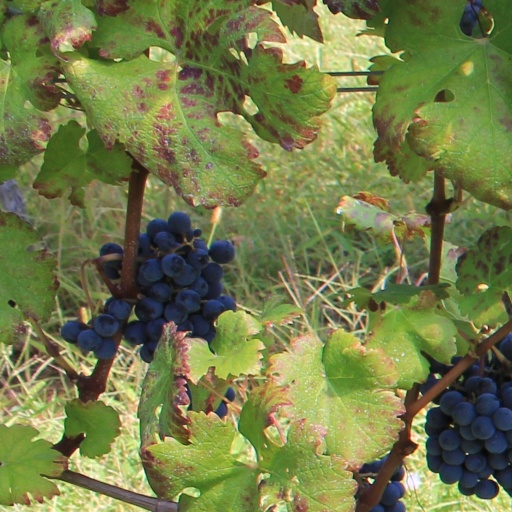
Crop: grape